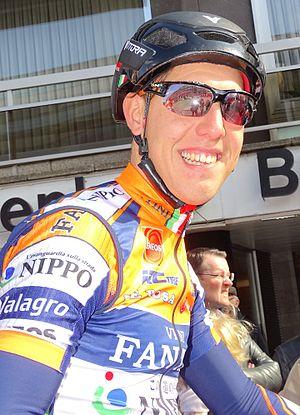
Reportage réalisé le mercredi 16 mars à l'occasion du départ de la Nokere Koerse 2016 à Deinze, Belgique.
La saison 2016 de l'équipe cycliste Nippo-Vini Fantini est la neuvième de cette équipe.